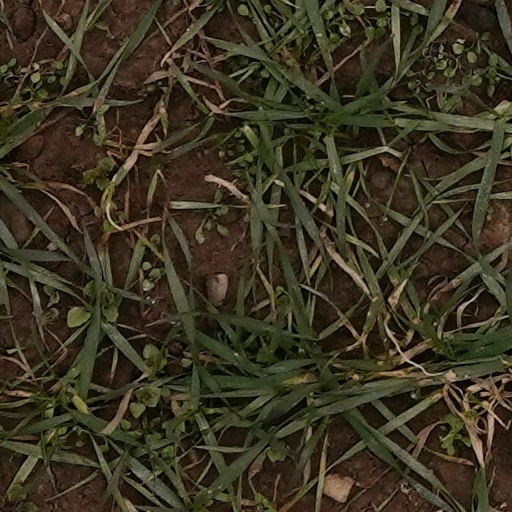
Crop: wheat